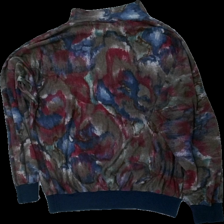
View: back
Type: Top
Category: Ladies
Brand: Not in the list
Brand text on label: spader dam
Colors: Blue, Brown, Purple
Material: ?
Pattern: Other
Cut: Regular, Turtle neck
Size: M
Season: All
Trend: 80s
Damage location: top center
Price range: <50
Recommended usage: Export
Description: långärmad tröja med oregelbundet mönster, nopprig
Comment: vintage